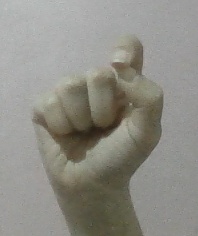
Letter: fa